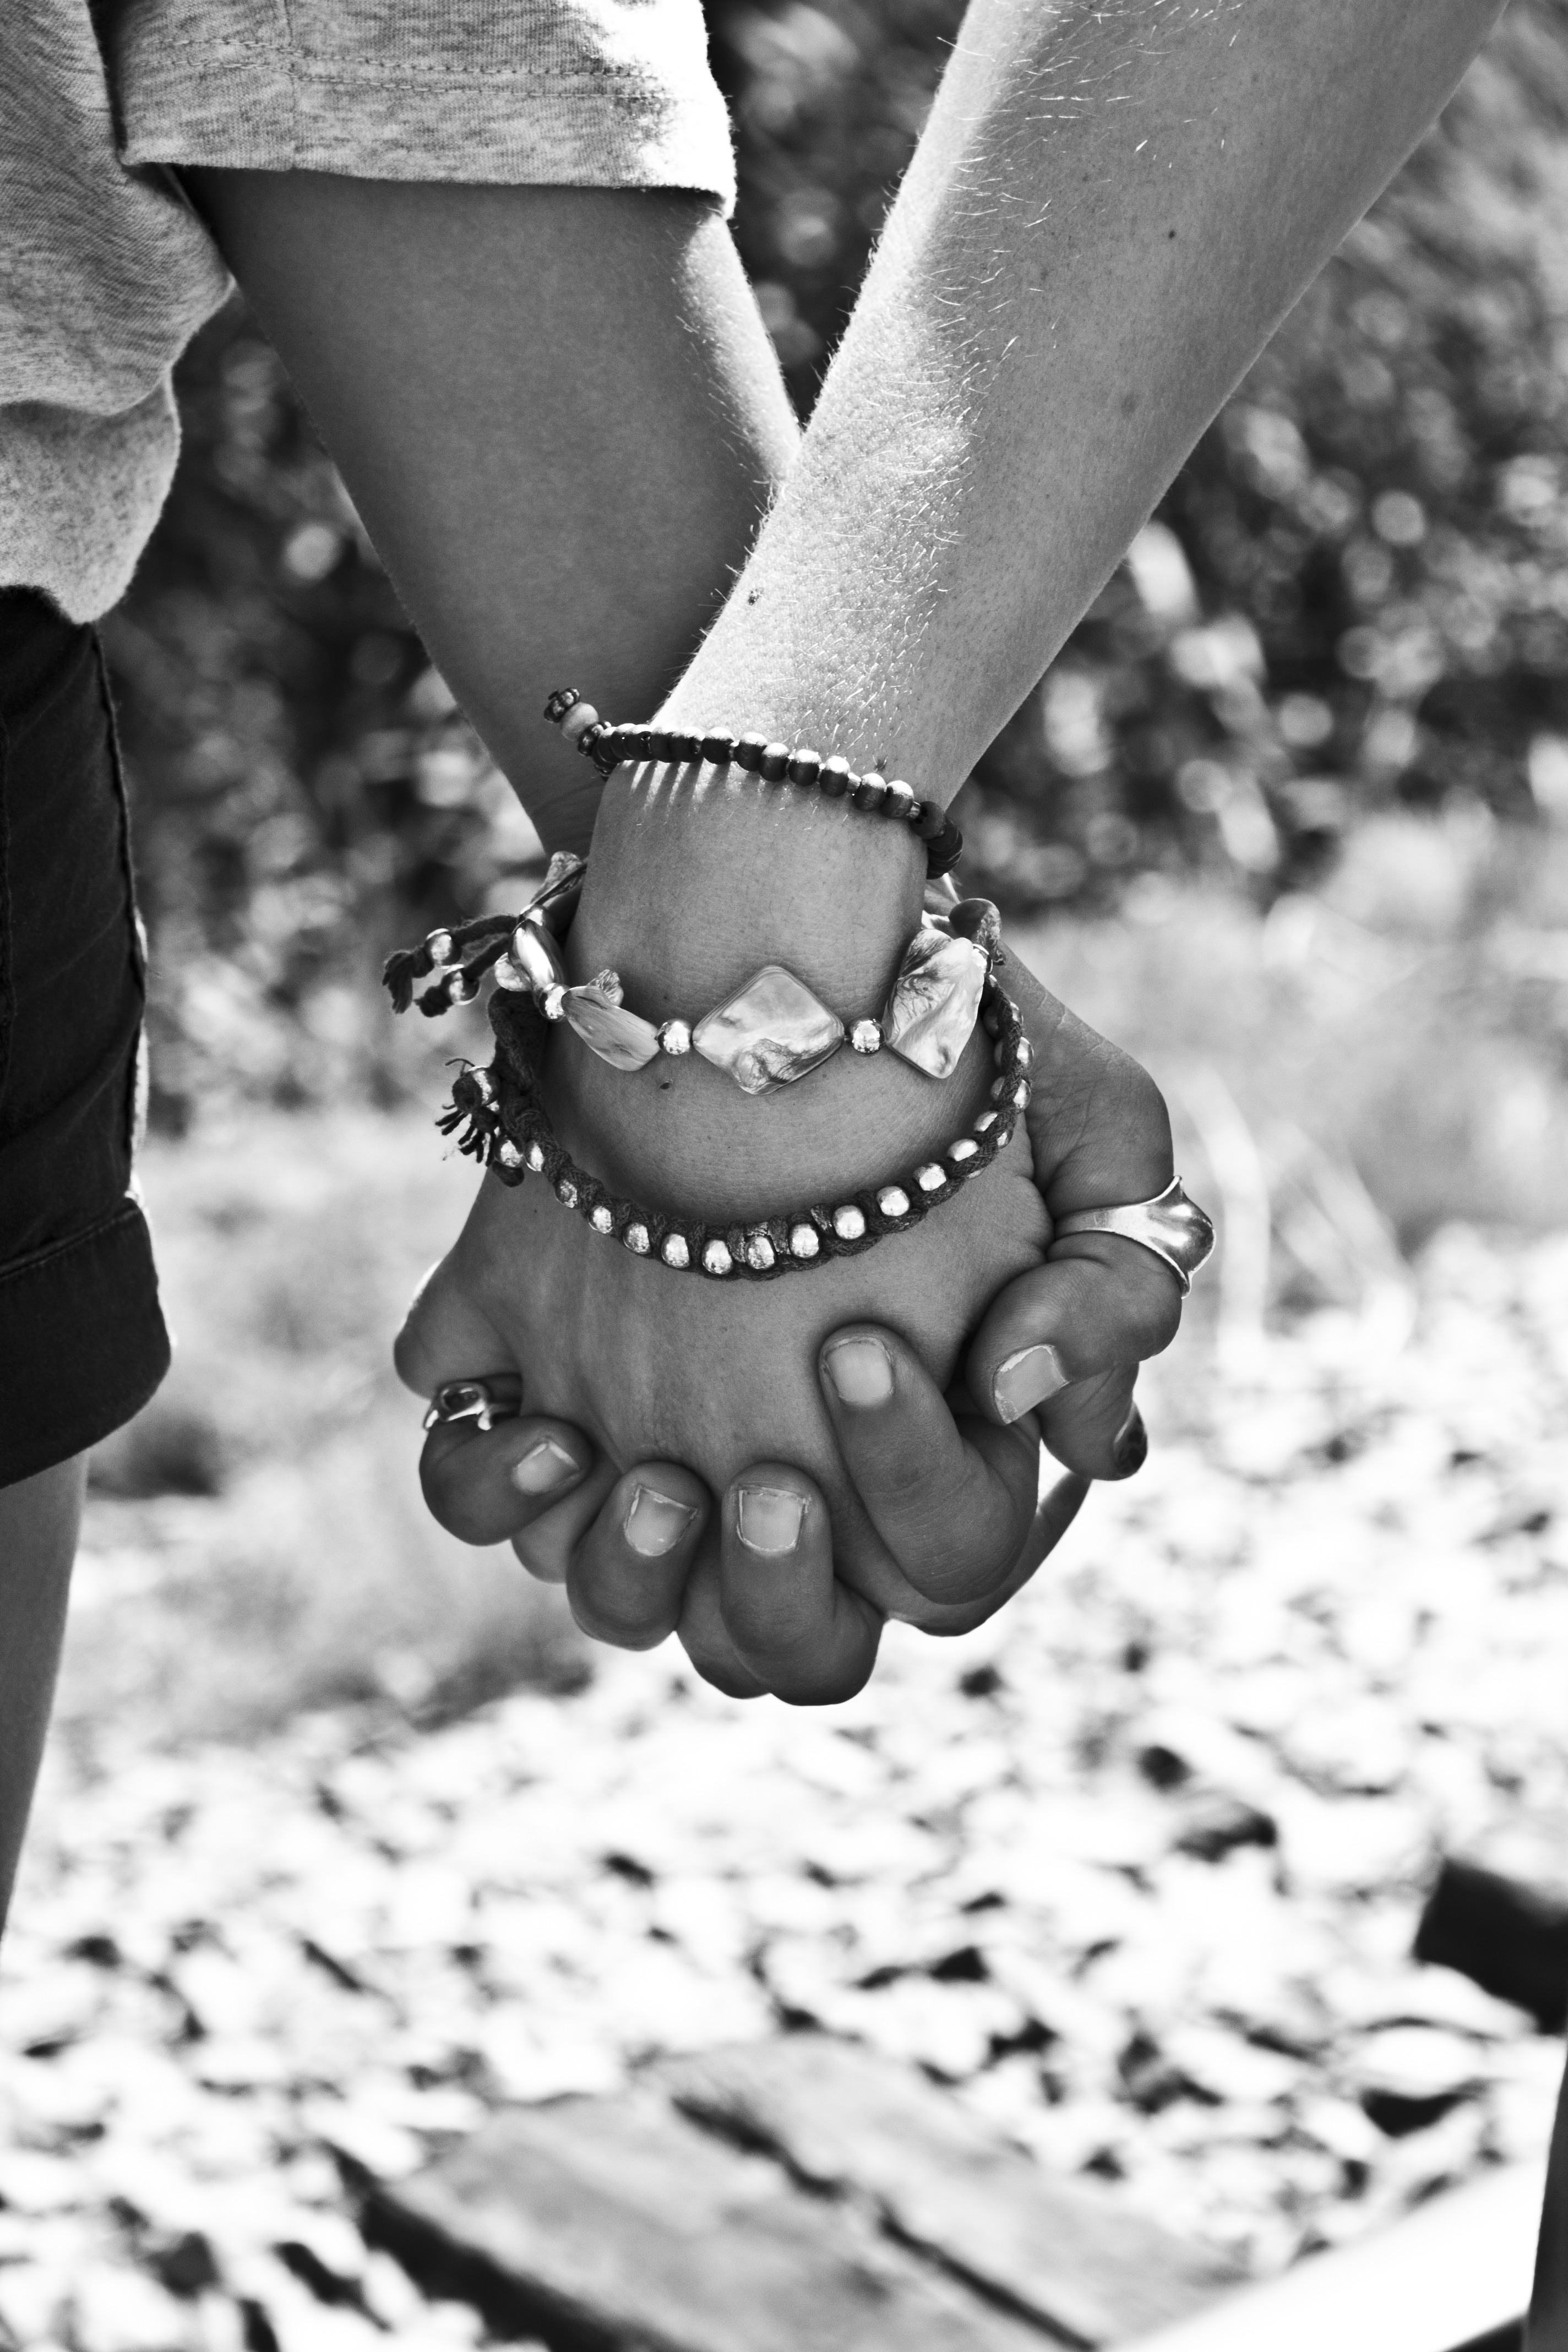
hand, black and white, people, white, photography, leg, love, finger, spring, friendship, black, monochrome, together, hold, holding, partnership, friends, happy, hands, footwear, photograph, beauty, teamwork, unity, togetherness, emotion, support, cooperation, monochrome photography